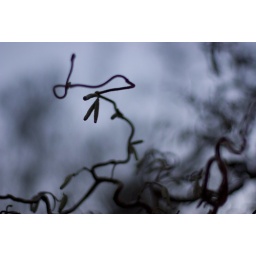
outside the fish house restaurant in stanley park